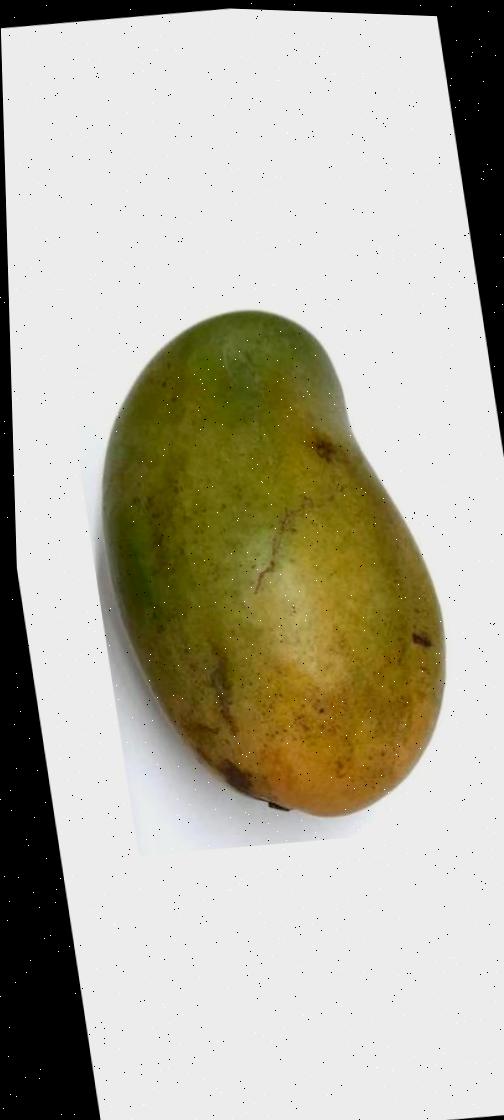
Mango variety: Rupali